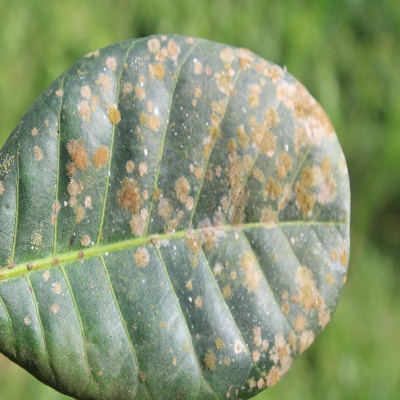
Crop: Cashew
Condition: red rust